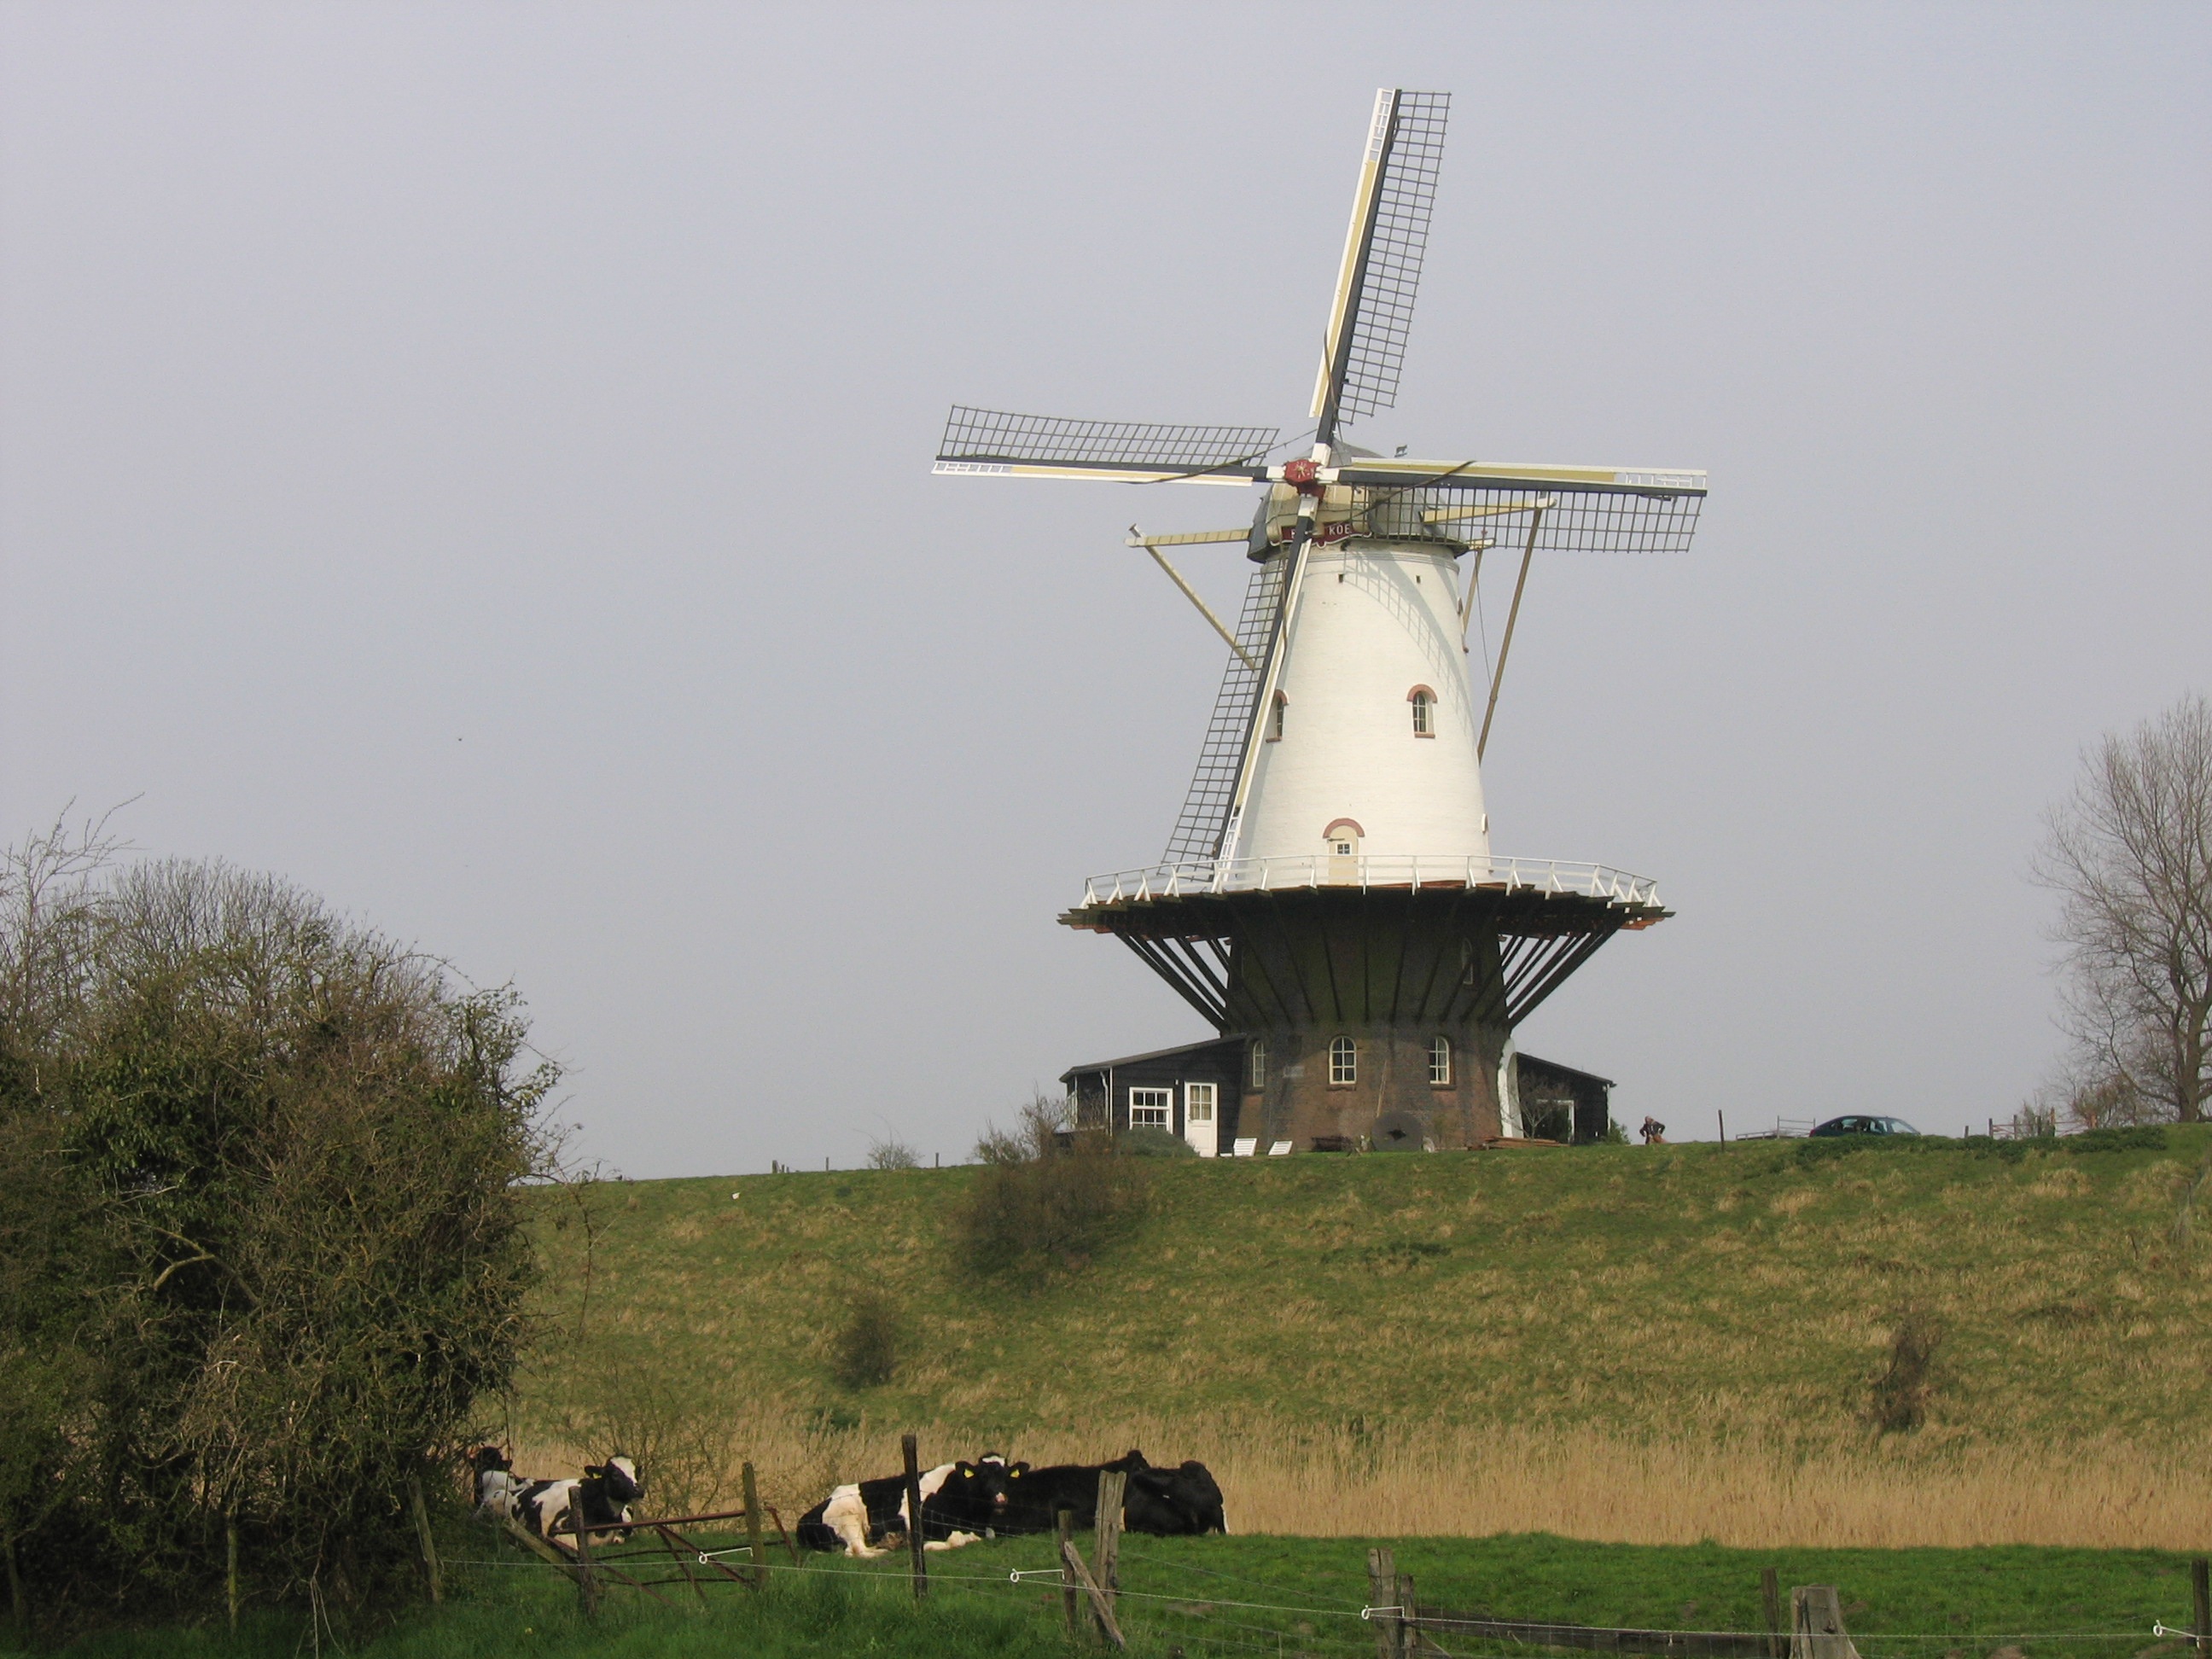
field, prairie, windmill, wind, building, vehicle, historic, plain, netherlands, mill, rural area